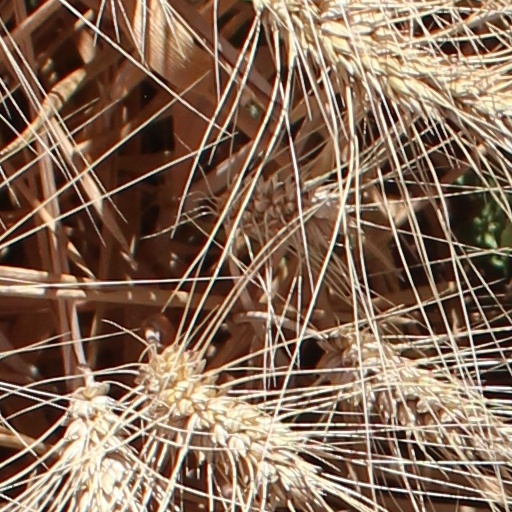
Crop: wheat